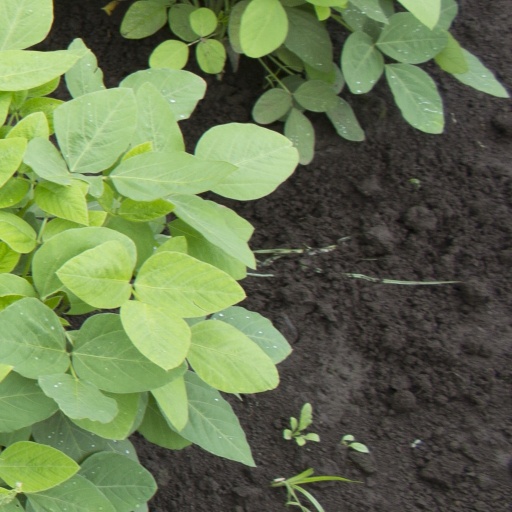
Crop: soybean